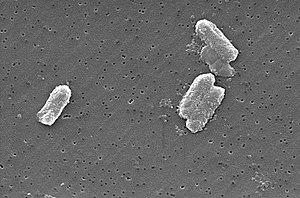
Citrobacter freundii est une espèce de bactéries à Gram négatif anaérobies facultatives de la famille des Enterobacteriaceae.
Les Enterobacteriales ou Enterobacterales sont un ordre de bactéries à gram négatif, appartenant à la classe des Gammaproteobacteria. Cet ordre ne comprend qu'une seule famille, les Enterobacteriaceae.